Gleaston Castle

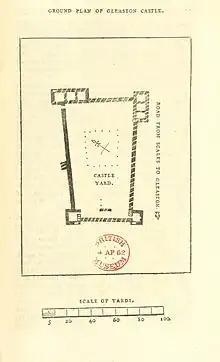
A plan of Gleaston Castle in 1774

The castle was probably built for John Harington, 1st Baron Harington (b. 1281–d. 1347). Gleaston Castle is first mentioned in 1389, although John Harington, 2nd Baron Harington is said to have died there in 1363. In 1415 John Harington was granted a papal indult for a private chapel and a portable altar for mass. It is likely, however, that the castle would have had its own chapel before this date.